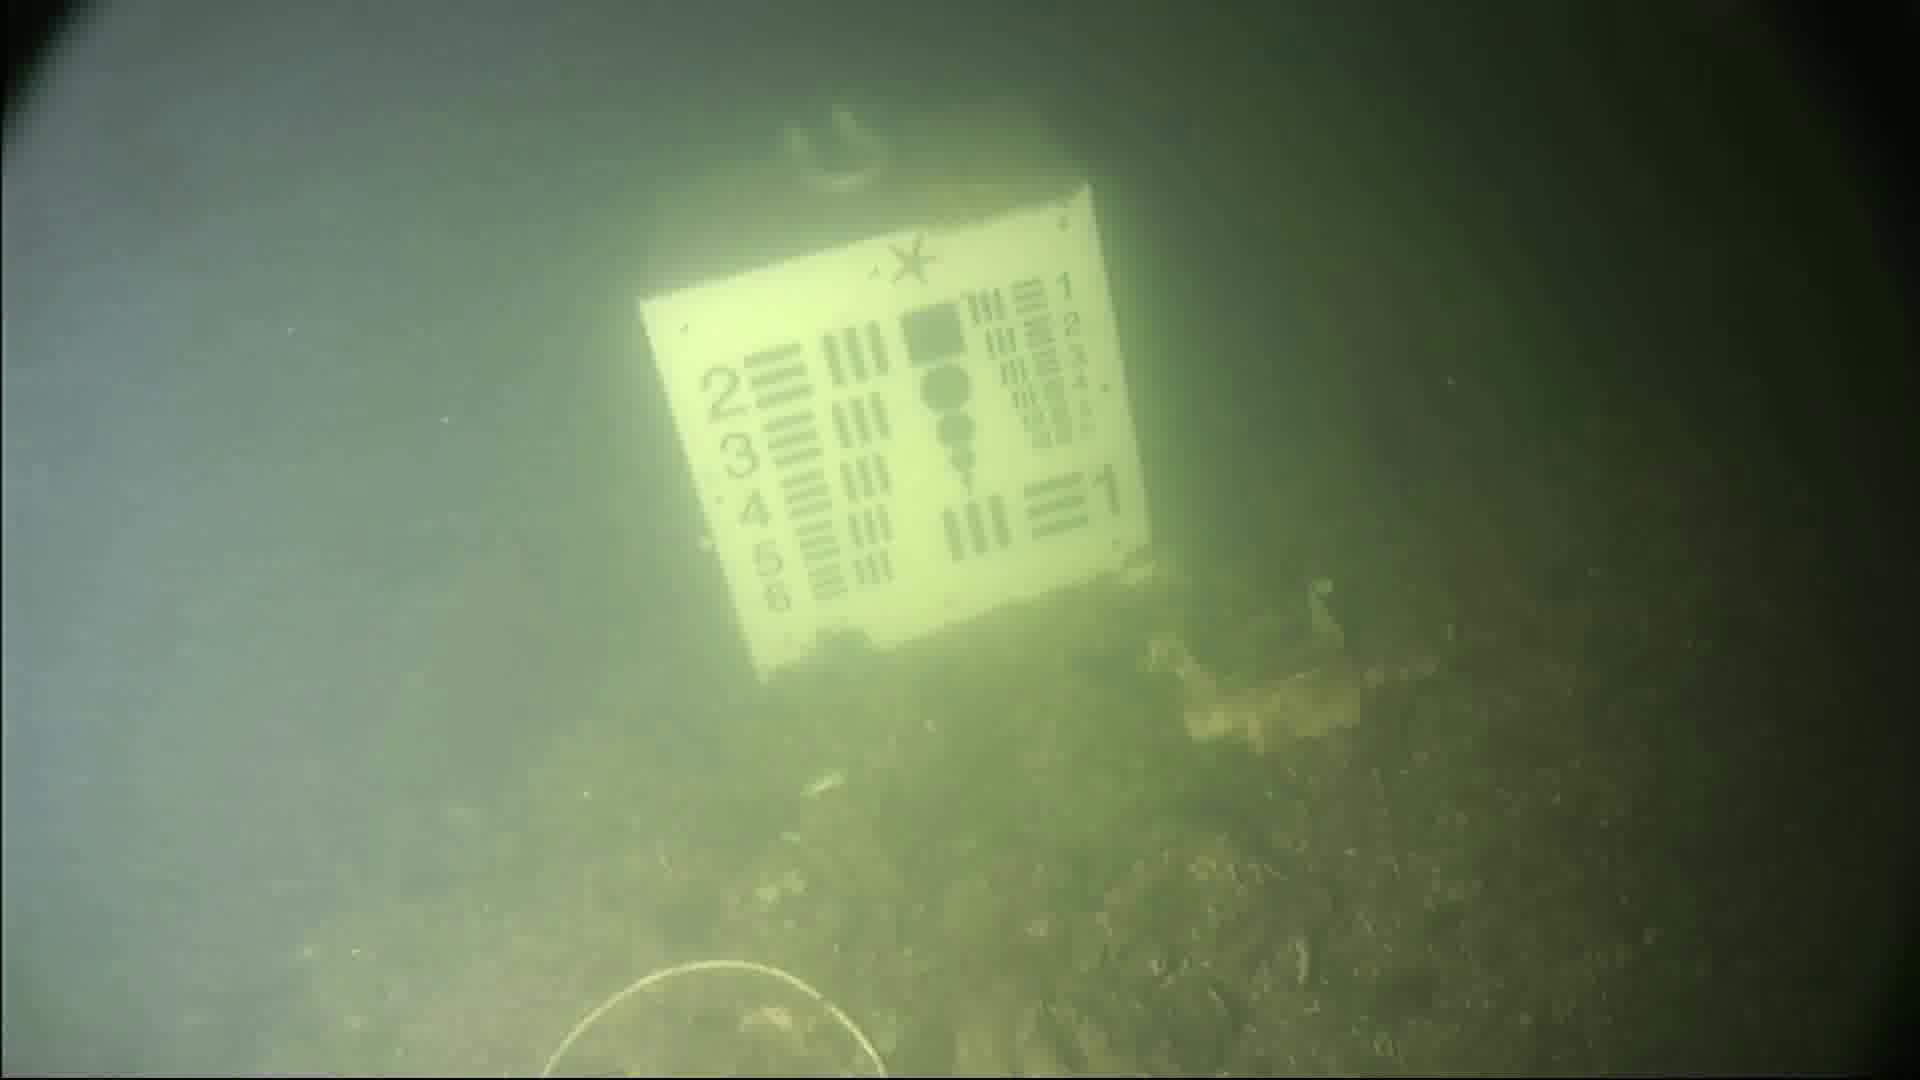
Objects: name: starfish
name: crab